Gaddang people

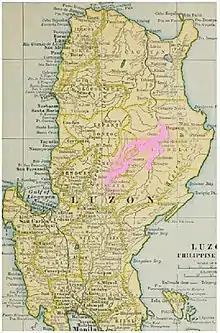
The pink-shaded area has been occupied by Gaddang-speakers throughout recorded history.

Evidence is that the early Gaddang occupied this vast protected valley jointly with culturally-similar neighbors for many hundred years. The Gaddang language has similarities to those of the Itawes and Malaueg settled at the more distant mouths of the Matalag and Chico rivers, as well some correspondence to the tongues of the more numerous Ibanag and Isneg of the valley. Gaddang have, however, recently settled in north Aurora around Baler, and also have relocated to Central Luzon. Still, even among these half-million Cagayan Valley of indigenous-descent, Gaddang count as less than 10%.